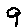
Label: 9